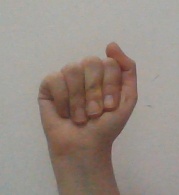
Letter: saad